Maqsood Ahmed

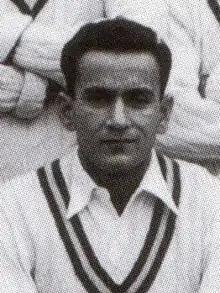
Maqsood Ahmed in 1954

Maqsood Ahmed (26 March 1925 – 4 January 1999) was a Pakistani cricketer who played in 16 Test matches from 1952 to 1955. He was educated at Islamia College, Lahore.